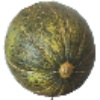
Label: melon_piel_de_sapo